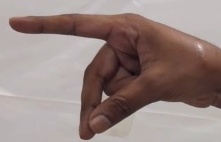
ASL sign: P